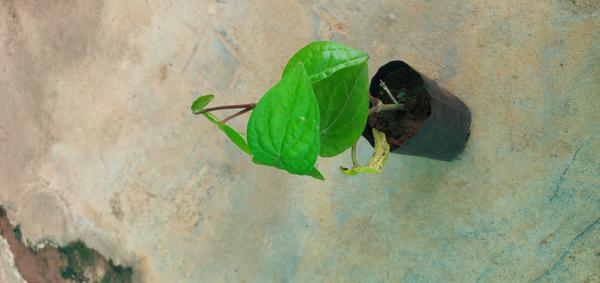
Plant: Betel